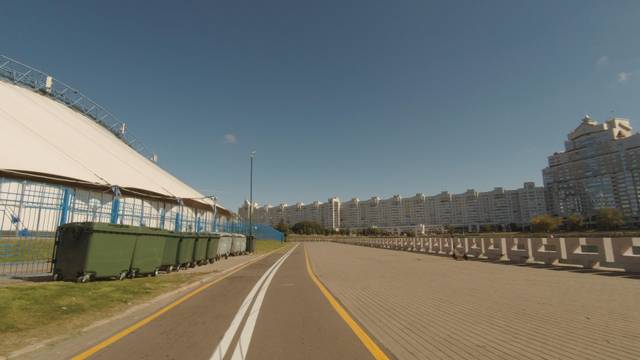
Region: Belarus
Coordinates: 53.9103, 27.552